National Academy of Indian Railways

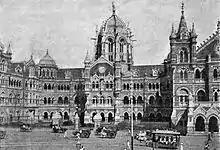
Chatrapati Shivaji Terminus Mumbai designed By F. W Stevens

Indian Railways employs over 1.25 million personnel including 15,000 group ‘A’ and group ‘B’ officers. The Academy is the apex institution for Management Training of all Railway Officers and Centralised & Professional Training for Officers of Accounts, Personnel, Stores and Medical departments including the centralized training of newly recruited IRAS, IRPS, IRSS and IRHS (erstwhile IRMS) Trainee officers.